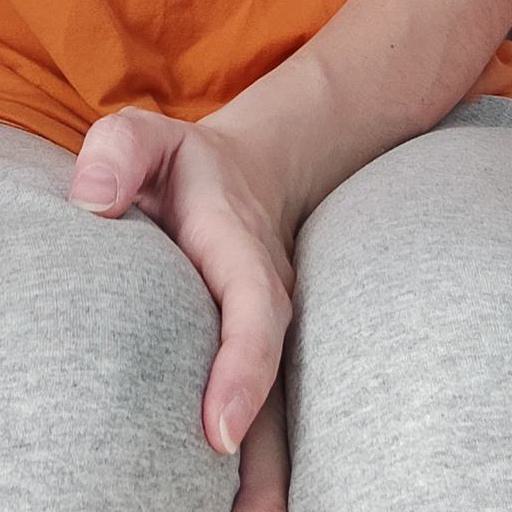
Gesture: no_gesture